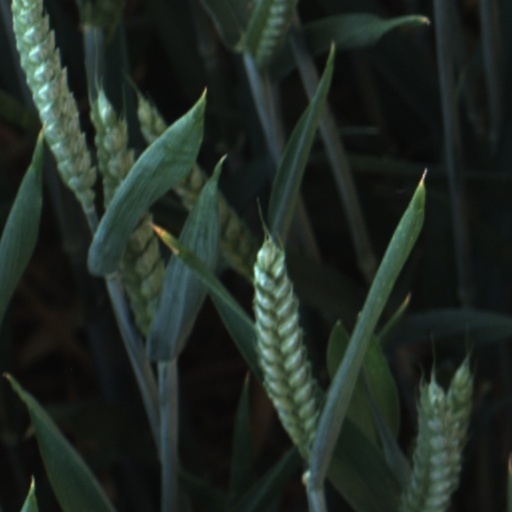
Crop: wheat